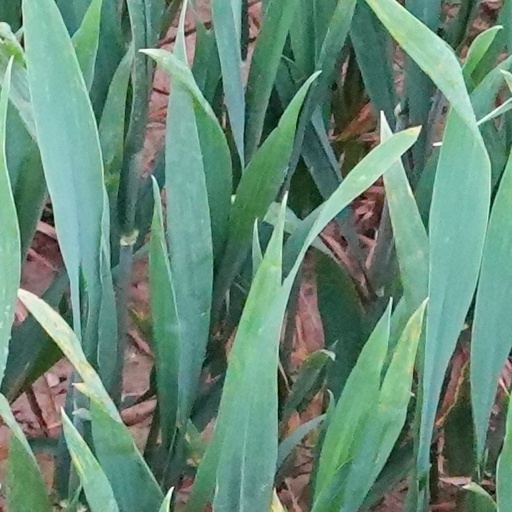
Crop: wheat